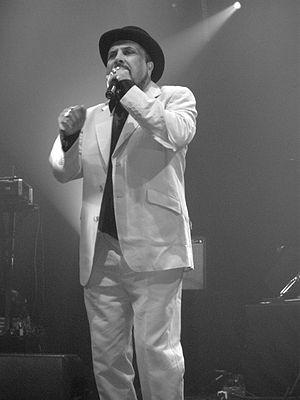
Dennis Alcapone, est un disc jockey jamaïcain de reggae.